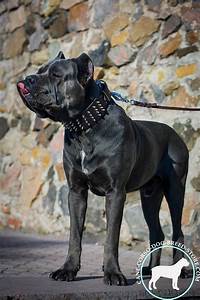
Label: dog